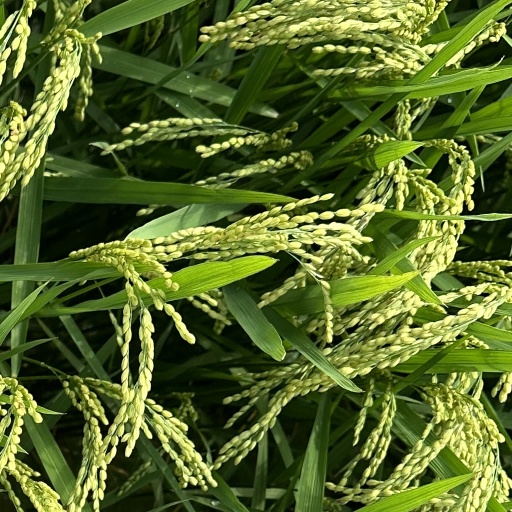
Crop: rice